Izh 2715

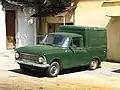
Izh 2715

The Izh 2715 is a family of light commercial vehicles with panel van and pickup truck body styles, produced by the Soviet, and later Russian, Lada Izhevsk (IzhAvto, initially Izhmash) with minimal changes over a span of 29 years, from 1972 to 2001. They were structurally based on the Moskvitch 412 passenger car and powered by a 1.5-liter engine. These vehicles were the most common light commercial vehicles in the Soviet Union and, from the late 1980s, were also available to private users. They were also exported to other countries, including Western nations.